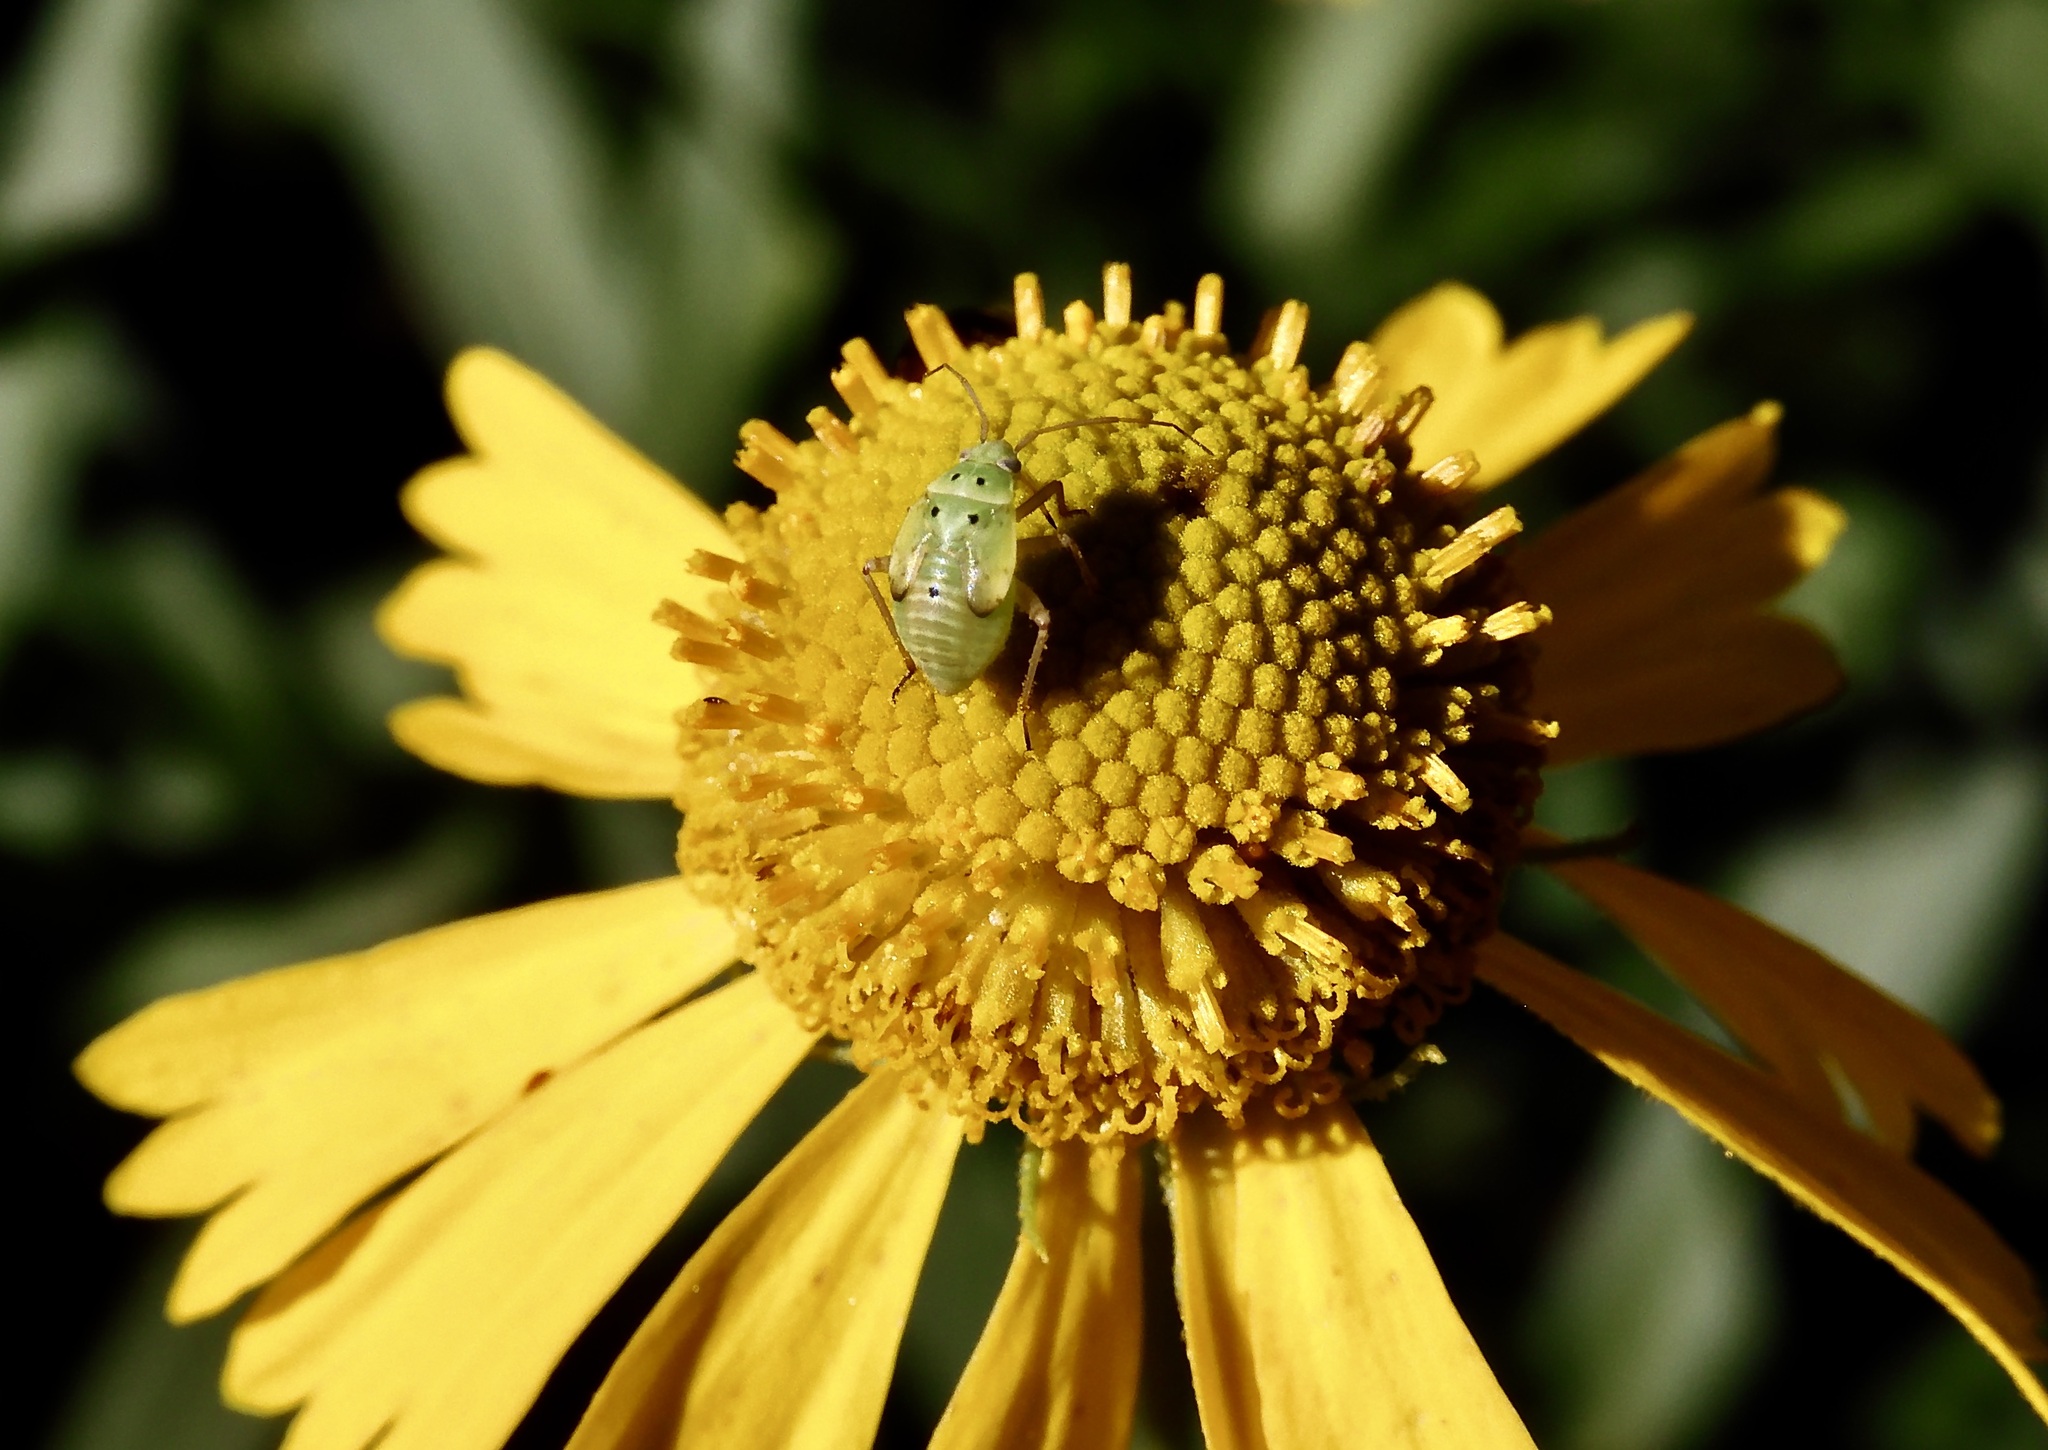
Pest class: lygus_bug